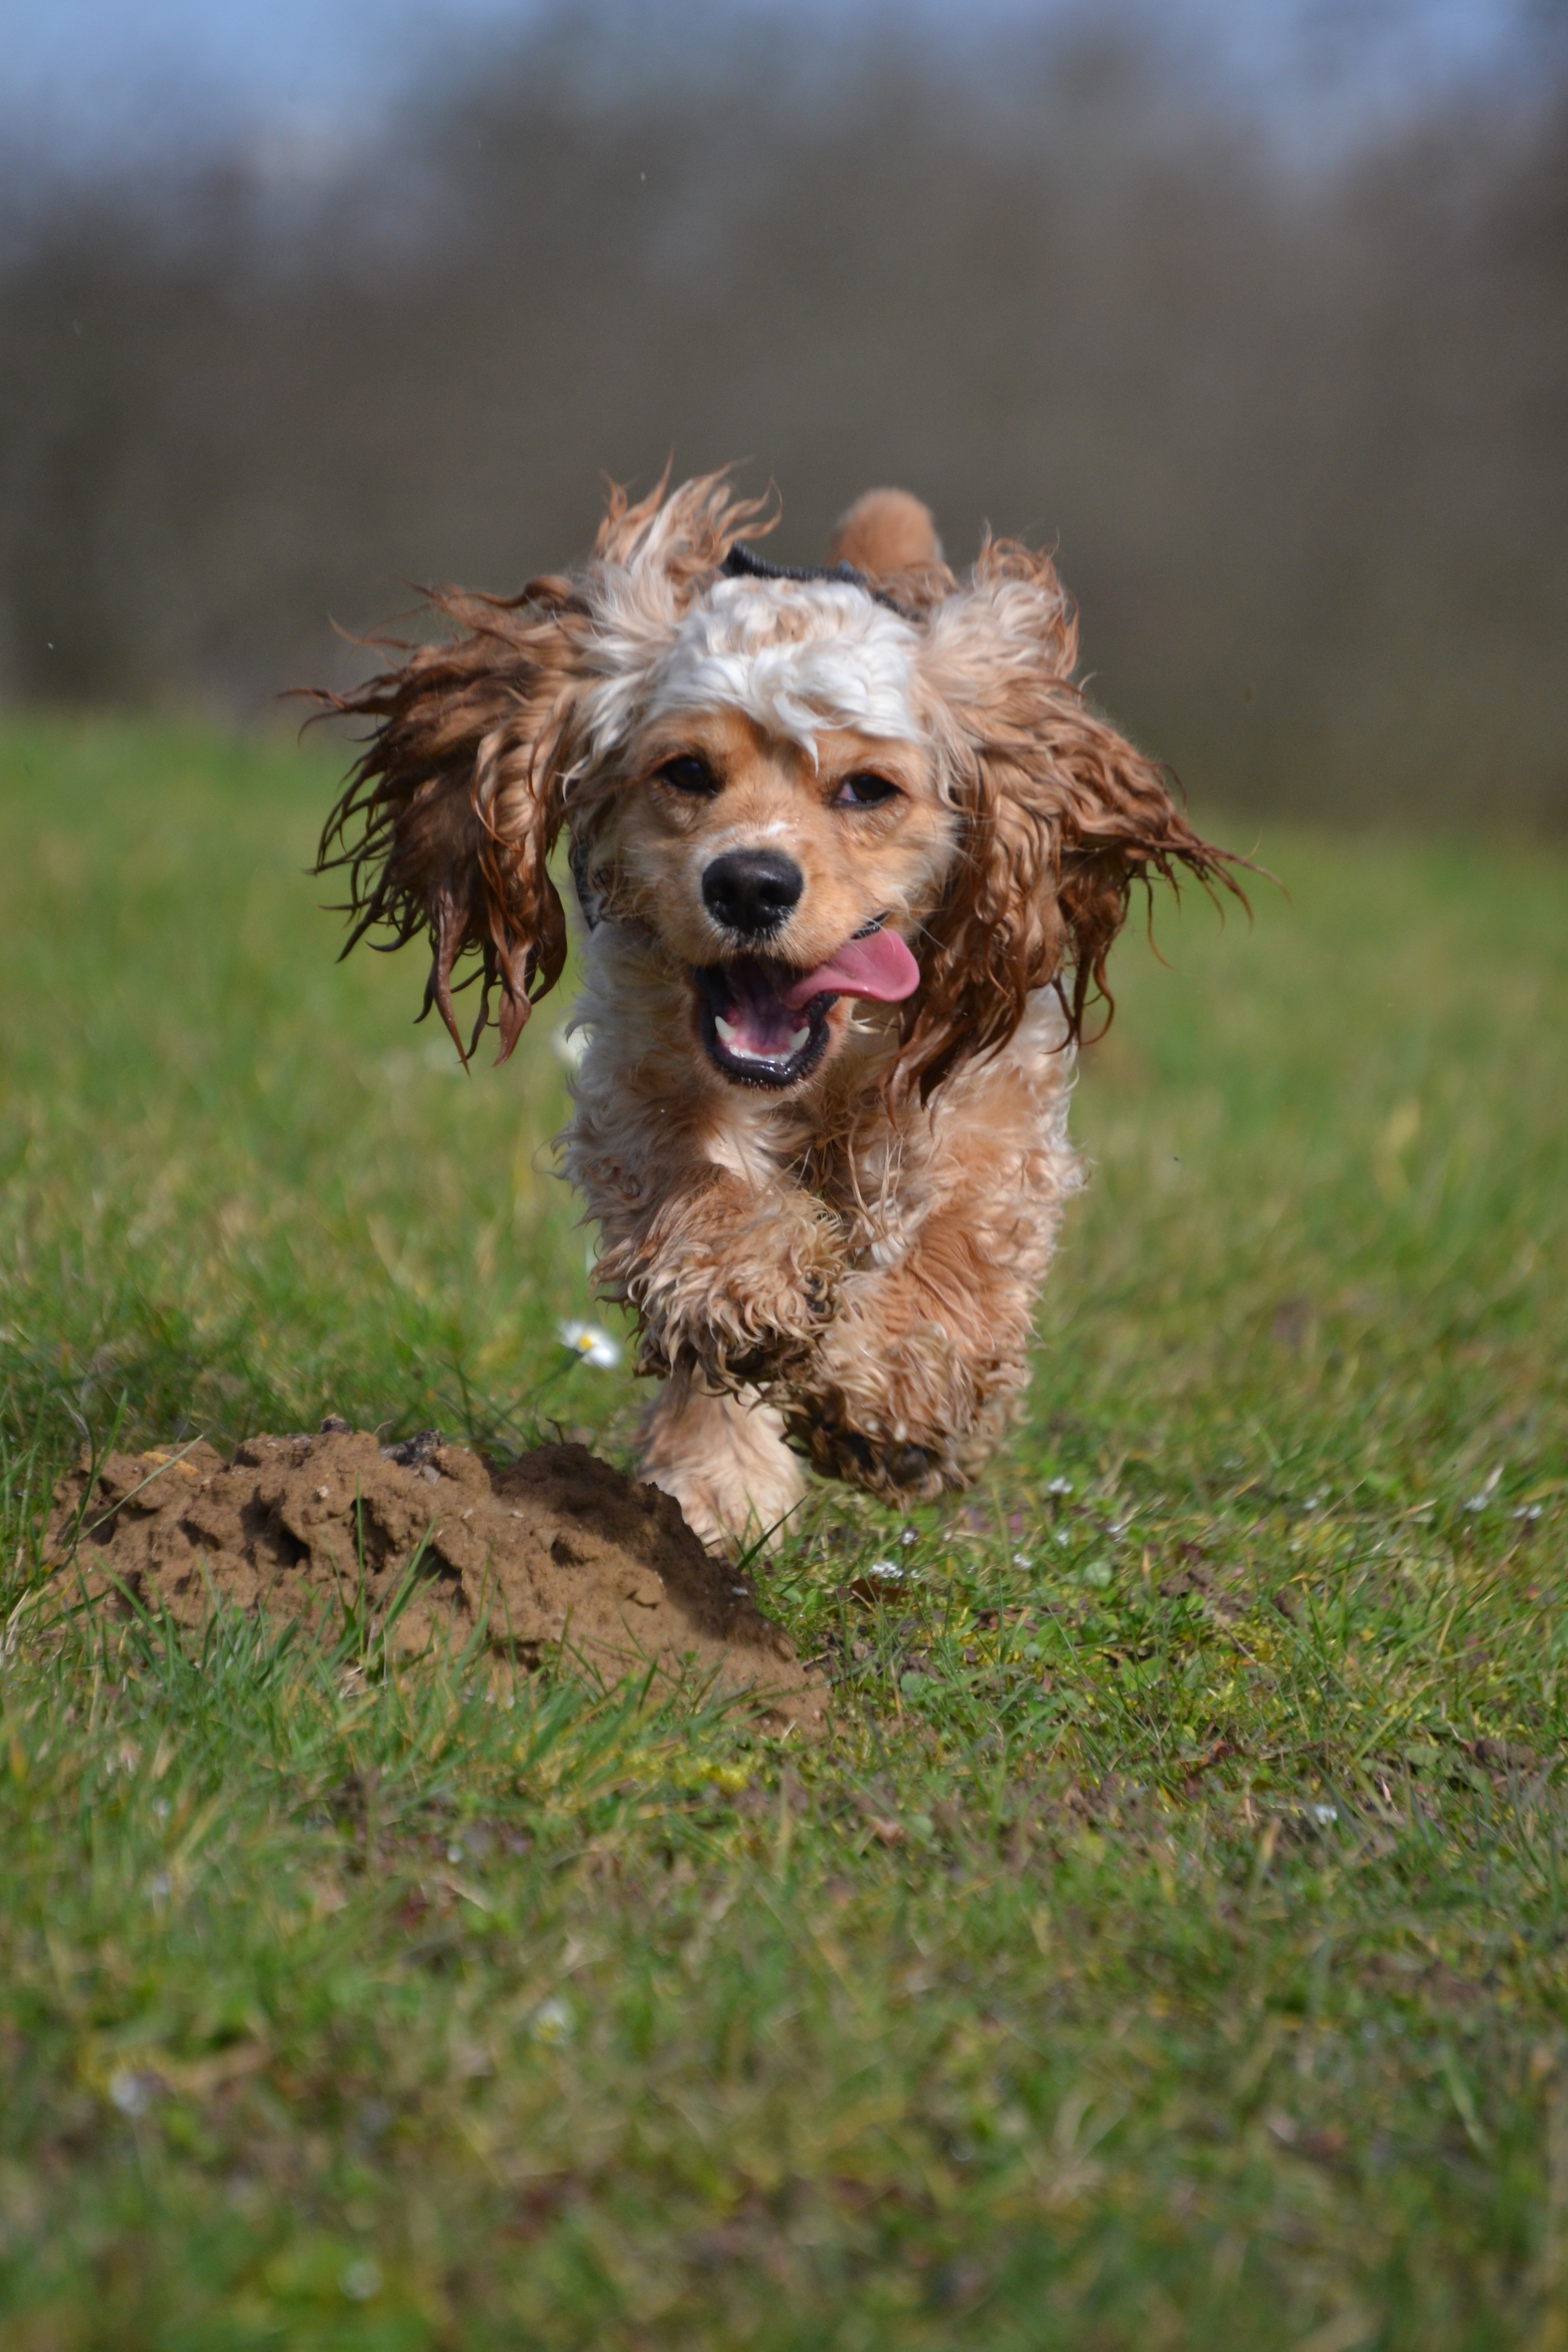
nature, meadow, sweet, dog, animal, mammal, movement, poodle, spaniel, cocker spaniel, vertebrate, animal world, dog breed, miniature poodle, american cocker, dog like mammal, dog crossbreeds, boykin spaniel